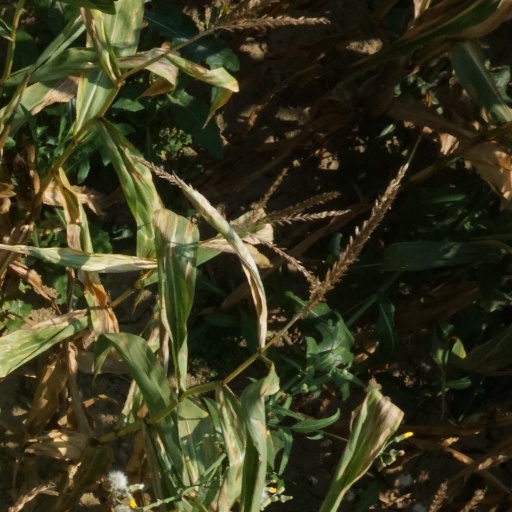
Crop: maize; corn